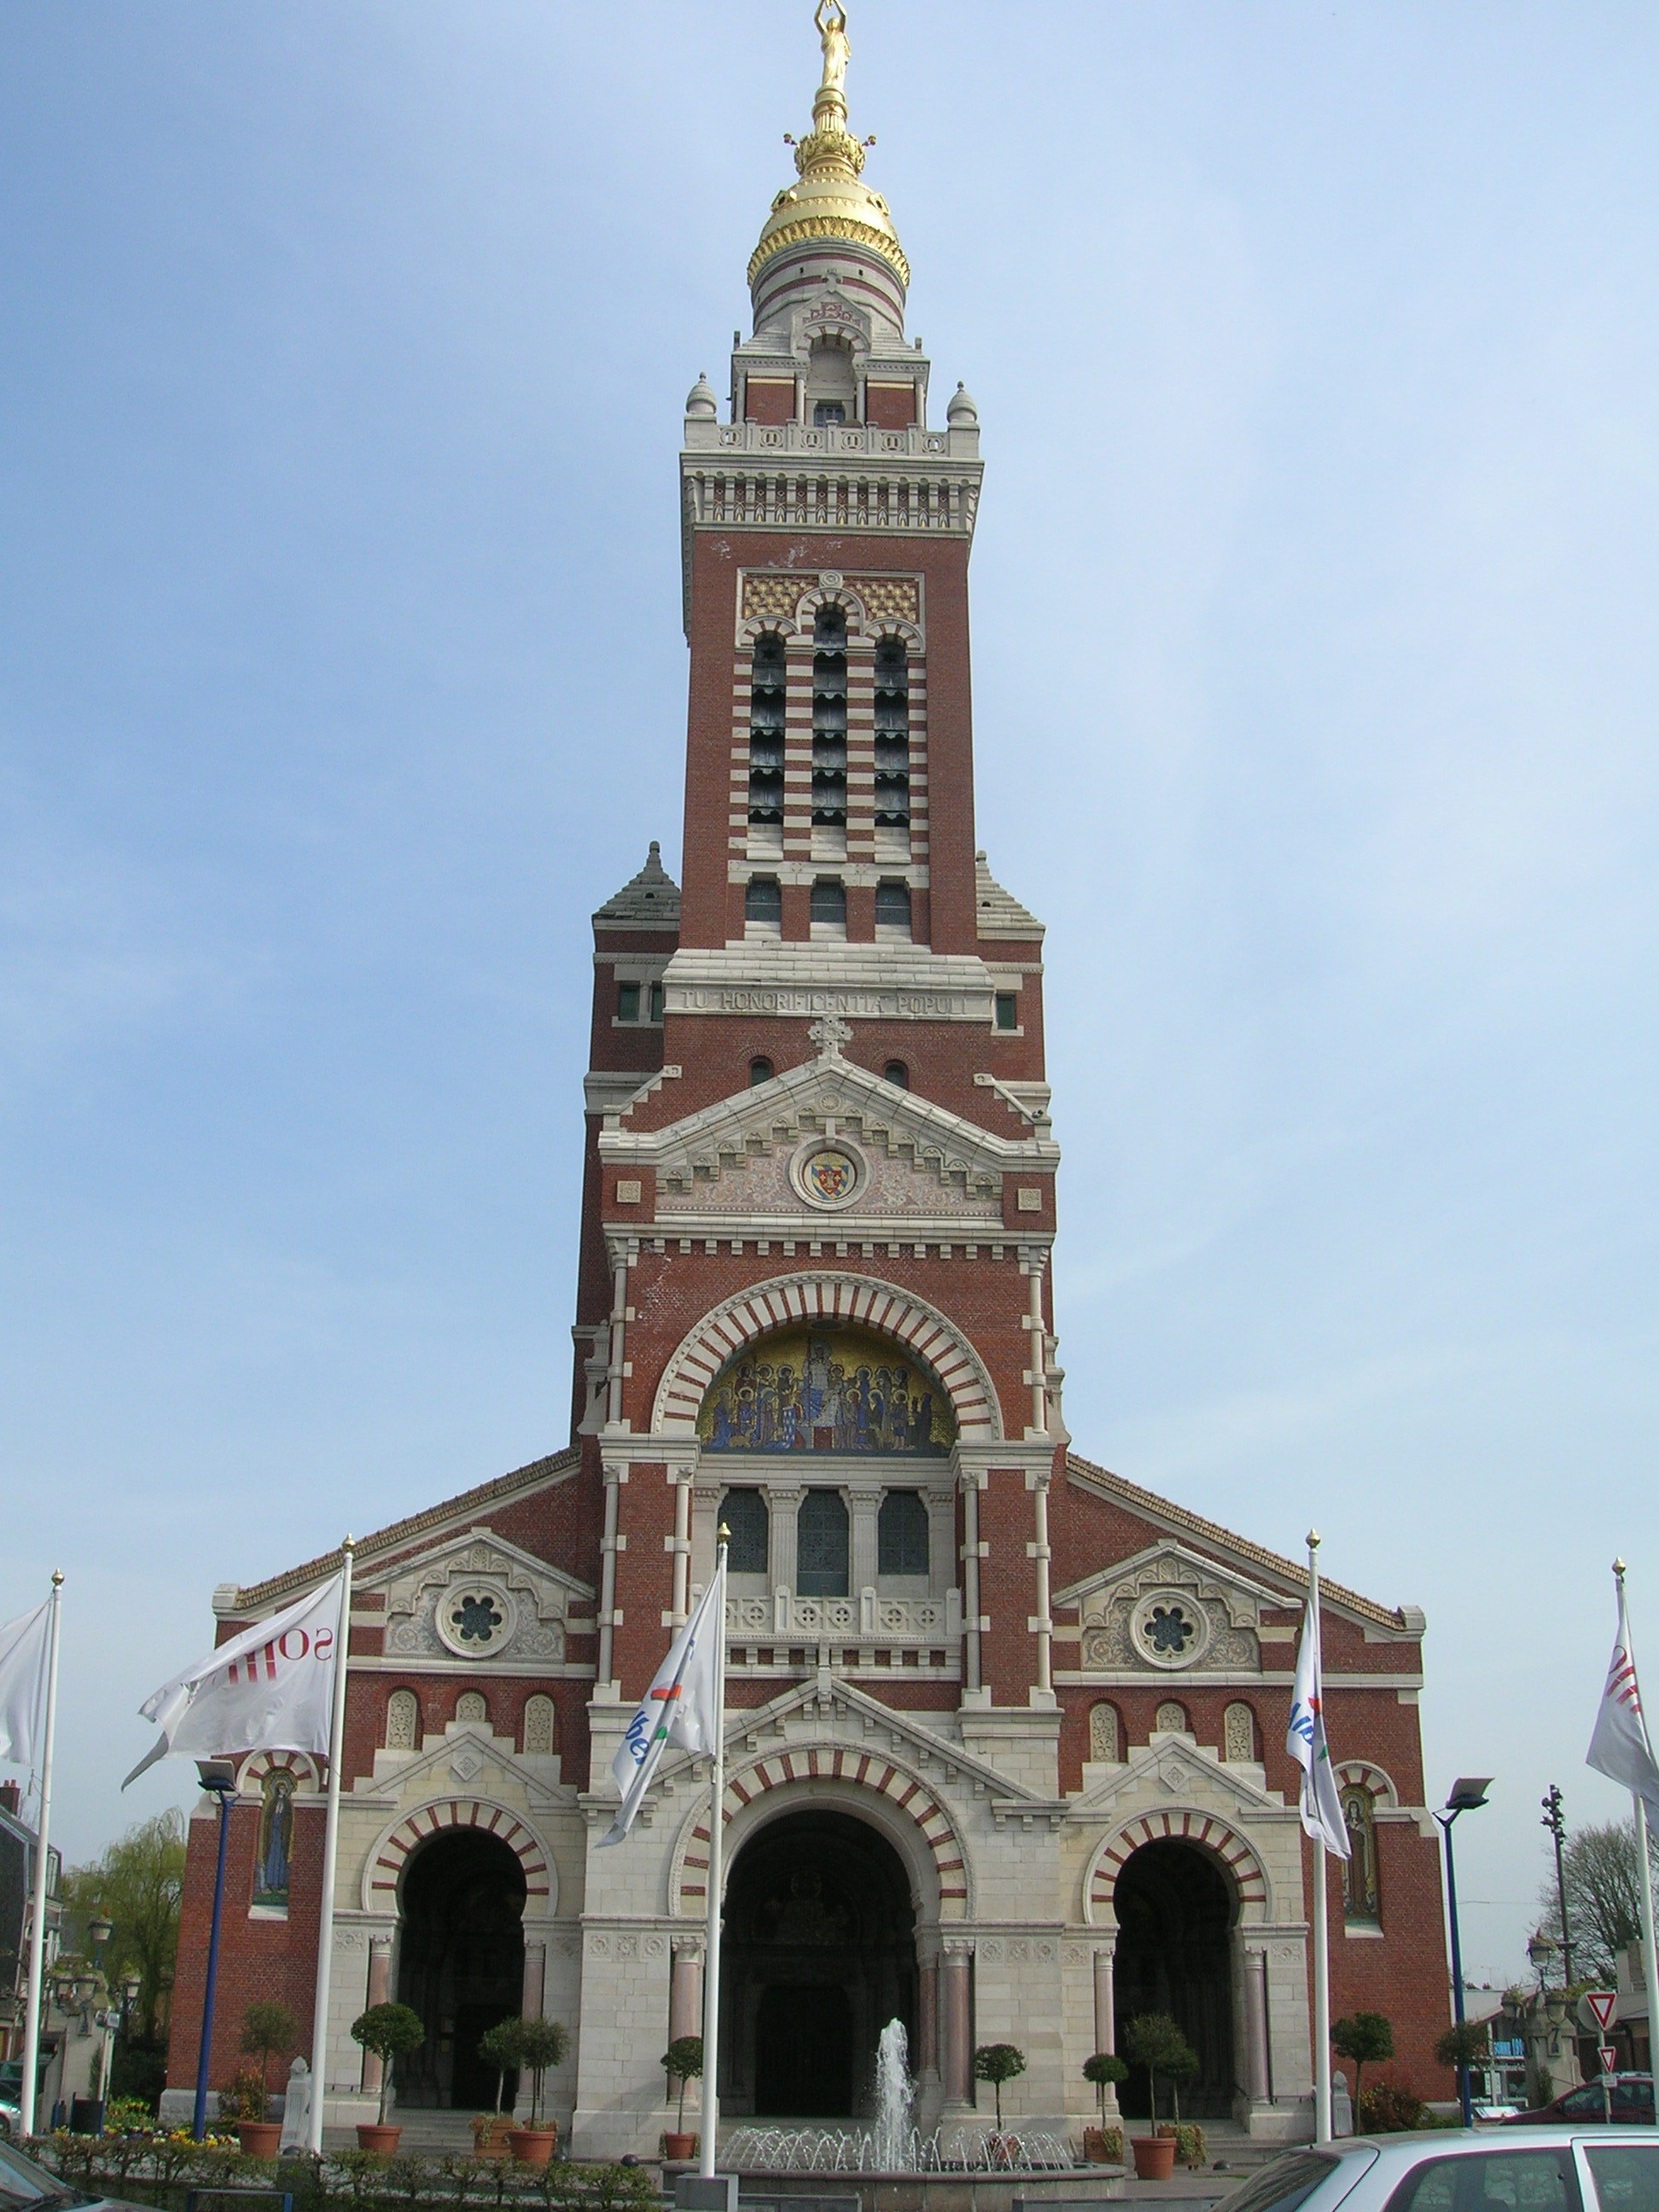
town, building, tower, landmark, facade, church, cathedral, place of worship, clock tower, bell tower, steeple, synagogue, albert, basilica, picardie, sum, great war, historic site, 1916, byzantine architecture, arcihtecture, our lady of br bi res